Yogatattva Upanishad

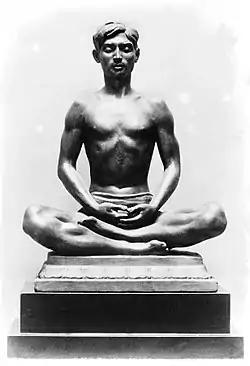
Yoga is described as a means to meditation in the text.

In the early verses of the "Yogatattva Upanishad", the simultaneous importance of yoga and jnana (knowledge) are asserted, and declared to be mutually complementary and necessary.